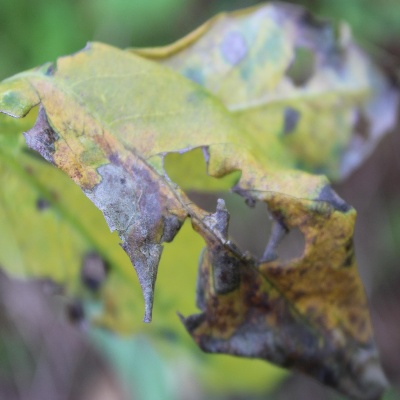
Crop: Cassava
Condition: bacterial blight